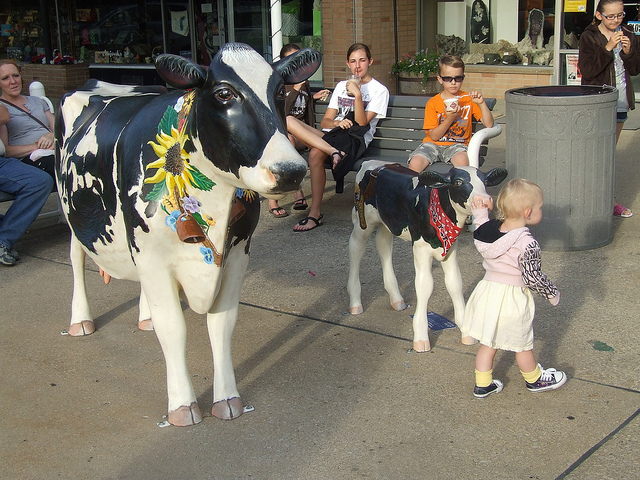
user: Given an image and a question. Answer the question in a short answer. Question: Are these cows real or man made? Short Answer:
assistant: man made